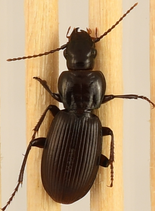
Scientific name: Pterostichus restrictus
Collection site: Rocky Mountains NEON (RMNP), plot RMNP_012